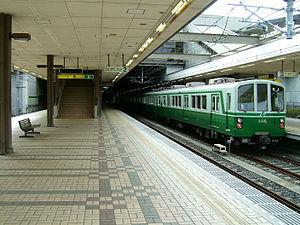
La ligne Seishin-Yamate est une ligne du métro de Kobe au Japon. Elle relie la station de Shin-Kobe à celle de Seishin-Chūō. Longue de 22,7 km, elle traverse Kobe en passant par les arrondissements de Chūō, Hyōgo, Nagata, Suma et Nishi. Sur les cartes, la ligne est identifiée avec la lettre S et sa couleur est verte.